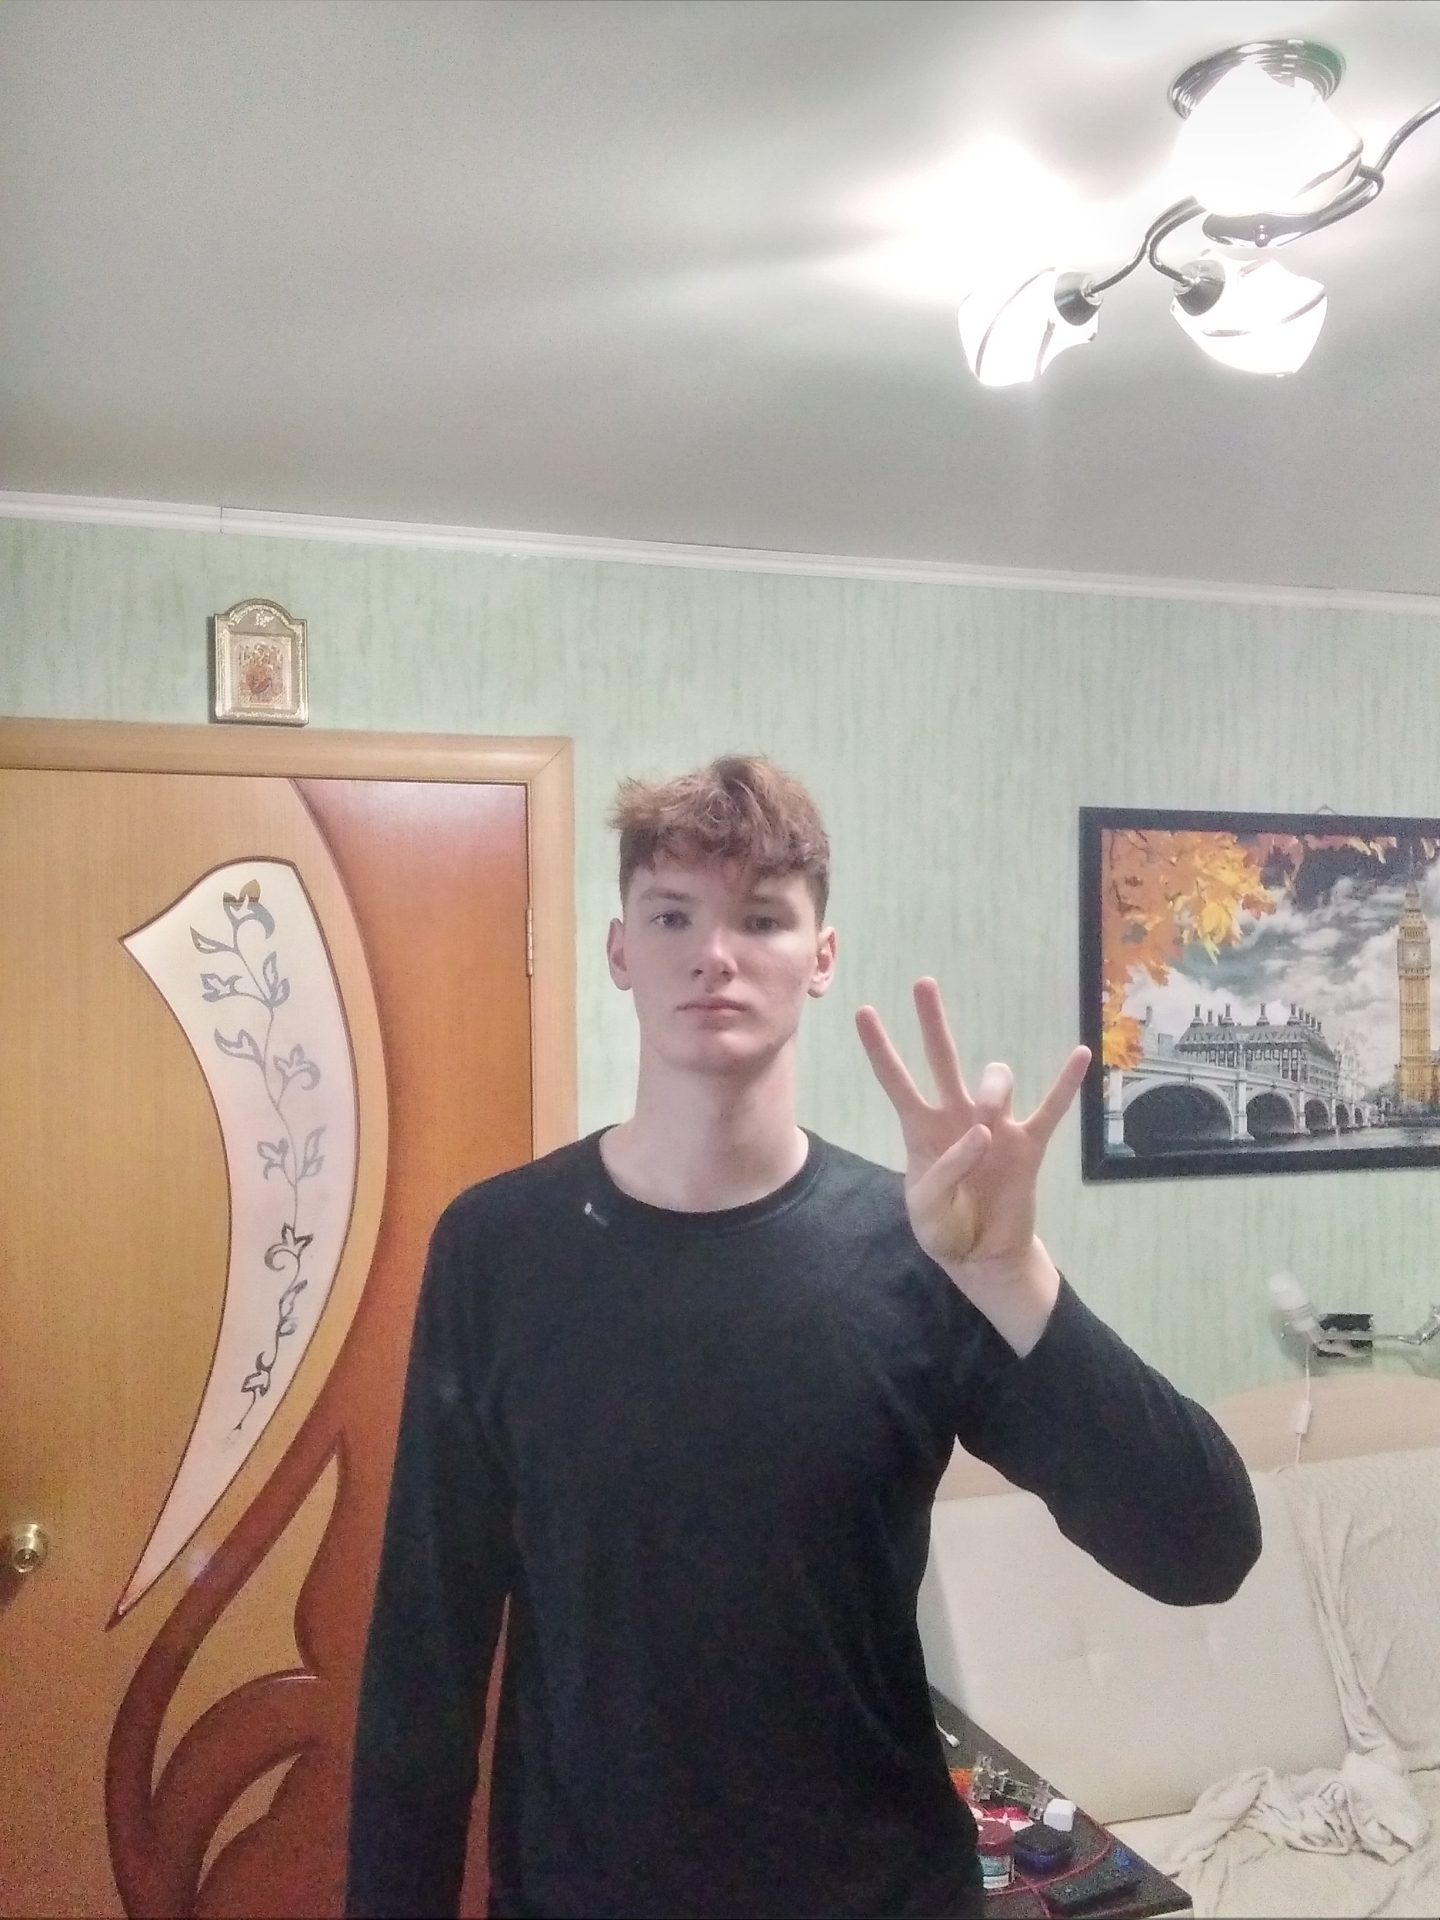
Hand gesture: three3